Ignacio Agramonte

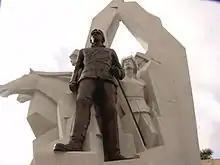
Statue of Ignacio Agramonte on the Plaza de Revolución in Camagüey

Ignacio Agramonte y Loynaz (23 December 1841 – 11 May 1873) was a Cuban revolutionary, who played an important part in the Ten Years' War (1868–1878).